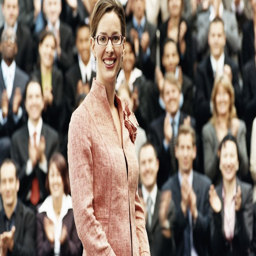
female ceo standing in front of a large group of person